Bare Island (New South Wales)

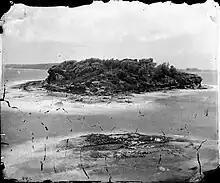
Bare Island (before fortifications), Sydney, Australia, ca. 1873

Bare Island is connected by a footbridge to the mainland of La Perouse. The heritage-listed military fort and tunnels can only be visited by guided tour. The waters around the island are popular with scuba divers. The Bare Island anglerfish is named after this island.